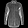
Label: Shirt